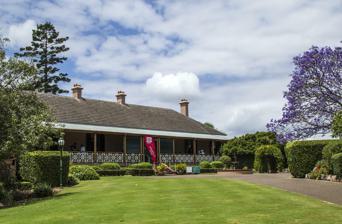
Building: Newstead House, Brisbane
Country: Australia
Year built: 1846
Mansion in Brisbane, Australia Newstead House Newstead House Former names Newstead General information Type Mansion Architectural style Victorian Location On the northern bank of the Brisbane River at its junction with Breakfast Creek Address Corner Newstead Ave and Breakfast Creek Road, Newstead Town or city Brisbane Country Australia Coordinates 27°26′34″S 153°02′46″E / 27.4427°S 153.0462°E / -27.4427; 153.0462 Construction started 1846 Renovated 1865, circa 1900 Owner Newstead House Board of Trustees Website http://www.newsteadhouse.com.au Newstead House is Brisbane's oldest surviving residence and is located on the Breakfast Creek bank of the Brisbane River , in the northern Brisbane suburb of Newstead , in Queensland , Australia. Built as a small cottage in the Colonial-Georgian style in 1846, the cottage was extended and today is painted and furnished in a late Victorian style. Newstead House is the oldest surviving home in Brisbane, but not the oldest surviving building, built in 1846, for Patrick Leslie and his wife Catherine (née McArthur). In 1847 he sold Newstead House to his brother-in-law John Clements Wickham (married to Anna McArthur), the Police Magistrate and Government Resident. Newstead House was listed on the Queensland Heritage Register in 1992. History Newstead House – side view Newstead House is said to have taken its name from Newstead Abbey , Nottinghamshire, England, a former Augustinian priory which became the Byron family home. The property was referred to as Newstead until it left the possession of J.C. Wickham in 1859 after which it became known as Newstead House . Newstead House was built as a residence by Brisbane's first architect and builder Andrew Petrie for fellow Scottish settler Patrick Leslie; it was soon acquired by Captain John Wickham. Then it was leased to Attorney-General Ratcliffe Pring . It was later leased, then sold, then leased again to merchant and Member of the Queensland Legislative Council George Harris . George Harris and his wife Jane (née Thorn) lived in the house for 27 years. A prominent Jewish businessman named Lewis Flegeltaub with his large family was in residence at Newstead House from 1891 to 1894; the family previously lived at Palma Rosa , another Brisbane heritage-listed mansion nearby. The Lysaght Brothers bought the property in March 1898 with the intention to demolish the house and build a factory that produced iron and rabbit-proof wire fencing. These plans to establish a factory at the property were abandoned due to the downturn in the agricultural sector. It was purchased by the Brisbane City Council in 1918 and was the residence of the superintendent of their council parks. The Council leased part of the property to the Historical Society of Queensland in 1934 and it was used to store historical records. In 1939, the Queensland Parliament created a Trust and ownership was transferred to the Newstead House Trust. The building was occupied by American troops during World War II. There is an Australian–American War Memorial in the grounds in memory of this. It was dedicated on 3 May 1952 by the Queensland Governor , Sir John Lavarack . Other than the war-time occupation it was operated as a museum and research library by the Historical Society of Queensland (now known as the Royal Historical Society of Queensland ) until 1973 when they moved to the Commissariat Store . Newstead House is now a museum . It is open to the public, and concerts are sometimes held at the house and grounds. Newstead House is now maintained by the Newstead House Board of Trustees assisted the Friends of Newstead, a volunteer group who also organise various events to attract visitors. Newstead Park is still managed and maintained by the Brisbane City Council. Heritage listing Newstead House was listed on the Queensland Heritage Register in 1992. Newstead Park Newstead Park is a significant historic park. The land originally formed a part of the land purchased by Patrick Leslie in 1845 on which he built Newstead House. In the 1920s, the Brisbane City Council constructed an electrical substation for its tramway system in the grounds of the House. Since the closure of the tram system in 1969 the substation was purchased by the Newstead House Board of Trustees and has been used as a Resource Centre and offices for management staff. In May each year, the park is host to the commemoration of the Battle of the Coral Sea . The Australian-American monument in the park is dedicated to the United States service men and women for helping in the defence of Australia during World War II . A playspace featuring an "Alice through the Looking Glass" theme has been developed by the Brisbane City Council is located on the southern side of the park, near Newstead Avenue. Highlights of Newstead Park The John Oxley Landing Memorial, erected 1983 Newstead Park Monument to United States service men and women and gazebo Electric Tide Recorder, erected 1959 Cast iron pissoir, relocated to Newstead Park in 1960s See also Queensland portal Old Government House References